AIRail Service

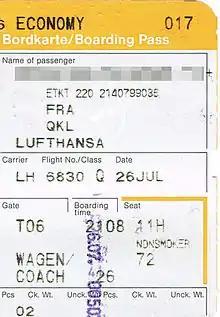
AiRail ticket Frankfurt-Köln Hbf, 2008

AiRail Service is offered by Deutsche Bahn AG in cooperation with Lufthansa, American Airlines and Emirates. It is one example of several a dedicated air-rail alliances currently operating worldwide.